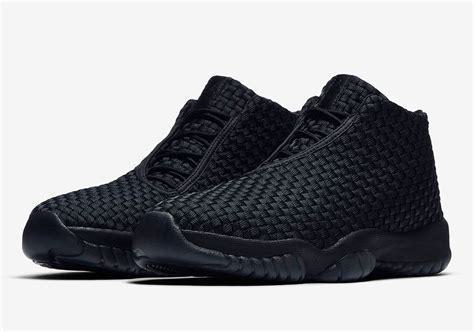
Brand: Jordan
Model: Future